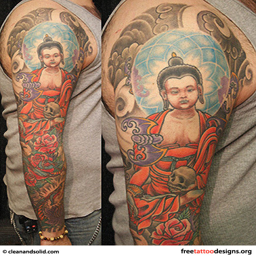
tattoo on a man 's arm